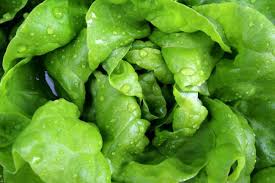
Waste category: biological